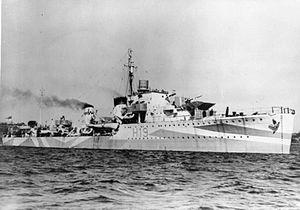
La Classe G et H est un groupe de 18 destroyers de la Royal Navy lancée entre 1935 et 1939. Six d'entre eux, initialement commandés par la Marine brésilienne ont été réquisitionnés par la Royal Navy au déclenchement de la Seconde Guerre mondiale